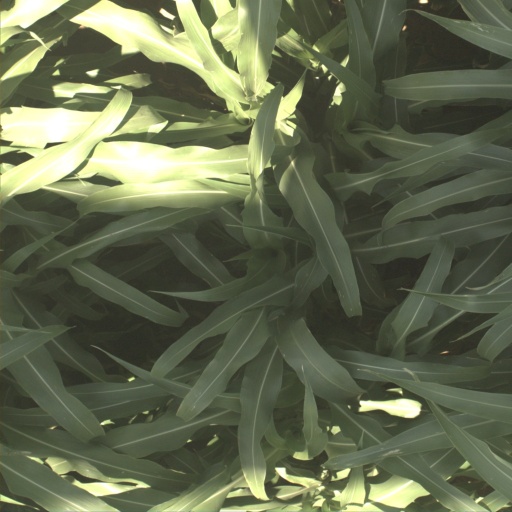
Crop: sorghum